Earnscliffe

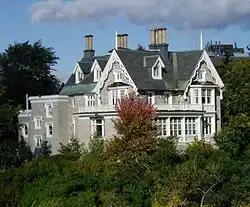

Earnscliffe is a Victorian manor in Ottawa, Ontario, built in the Gothic Revival style. During the late 19th century, it was home to Canada's first Prime Minister, Sir John A. Macdonald. Since 1930, it has served as the residence of the British high commissioner to Canada.